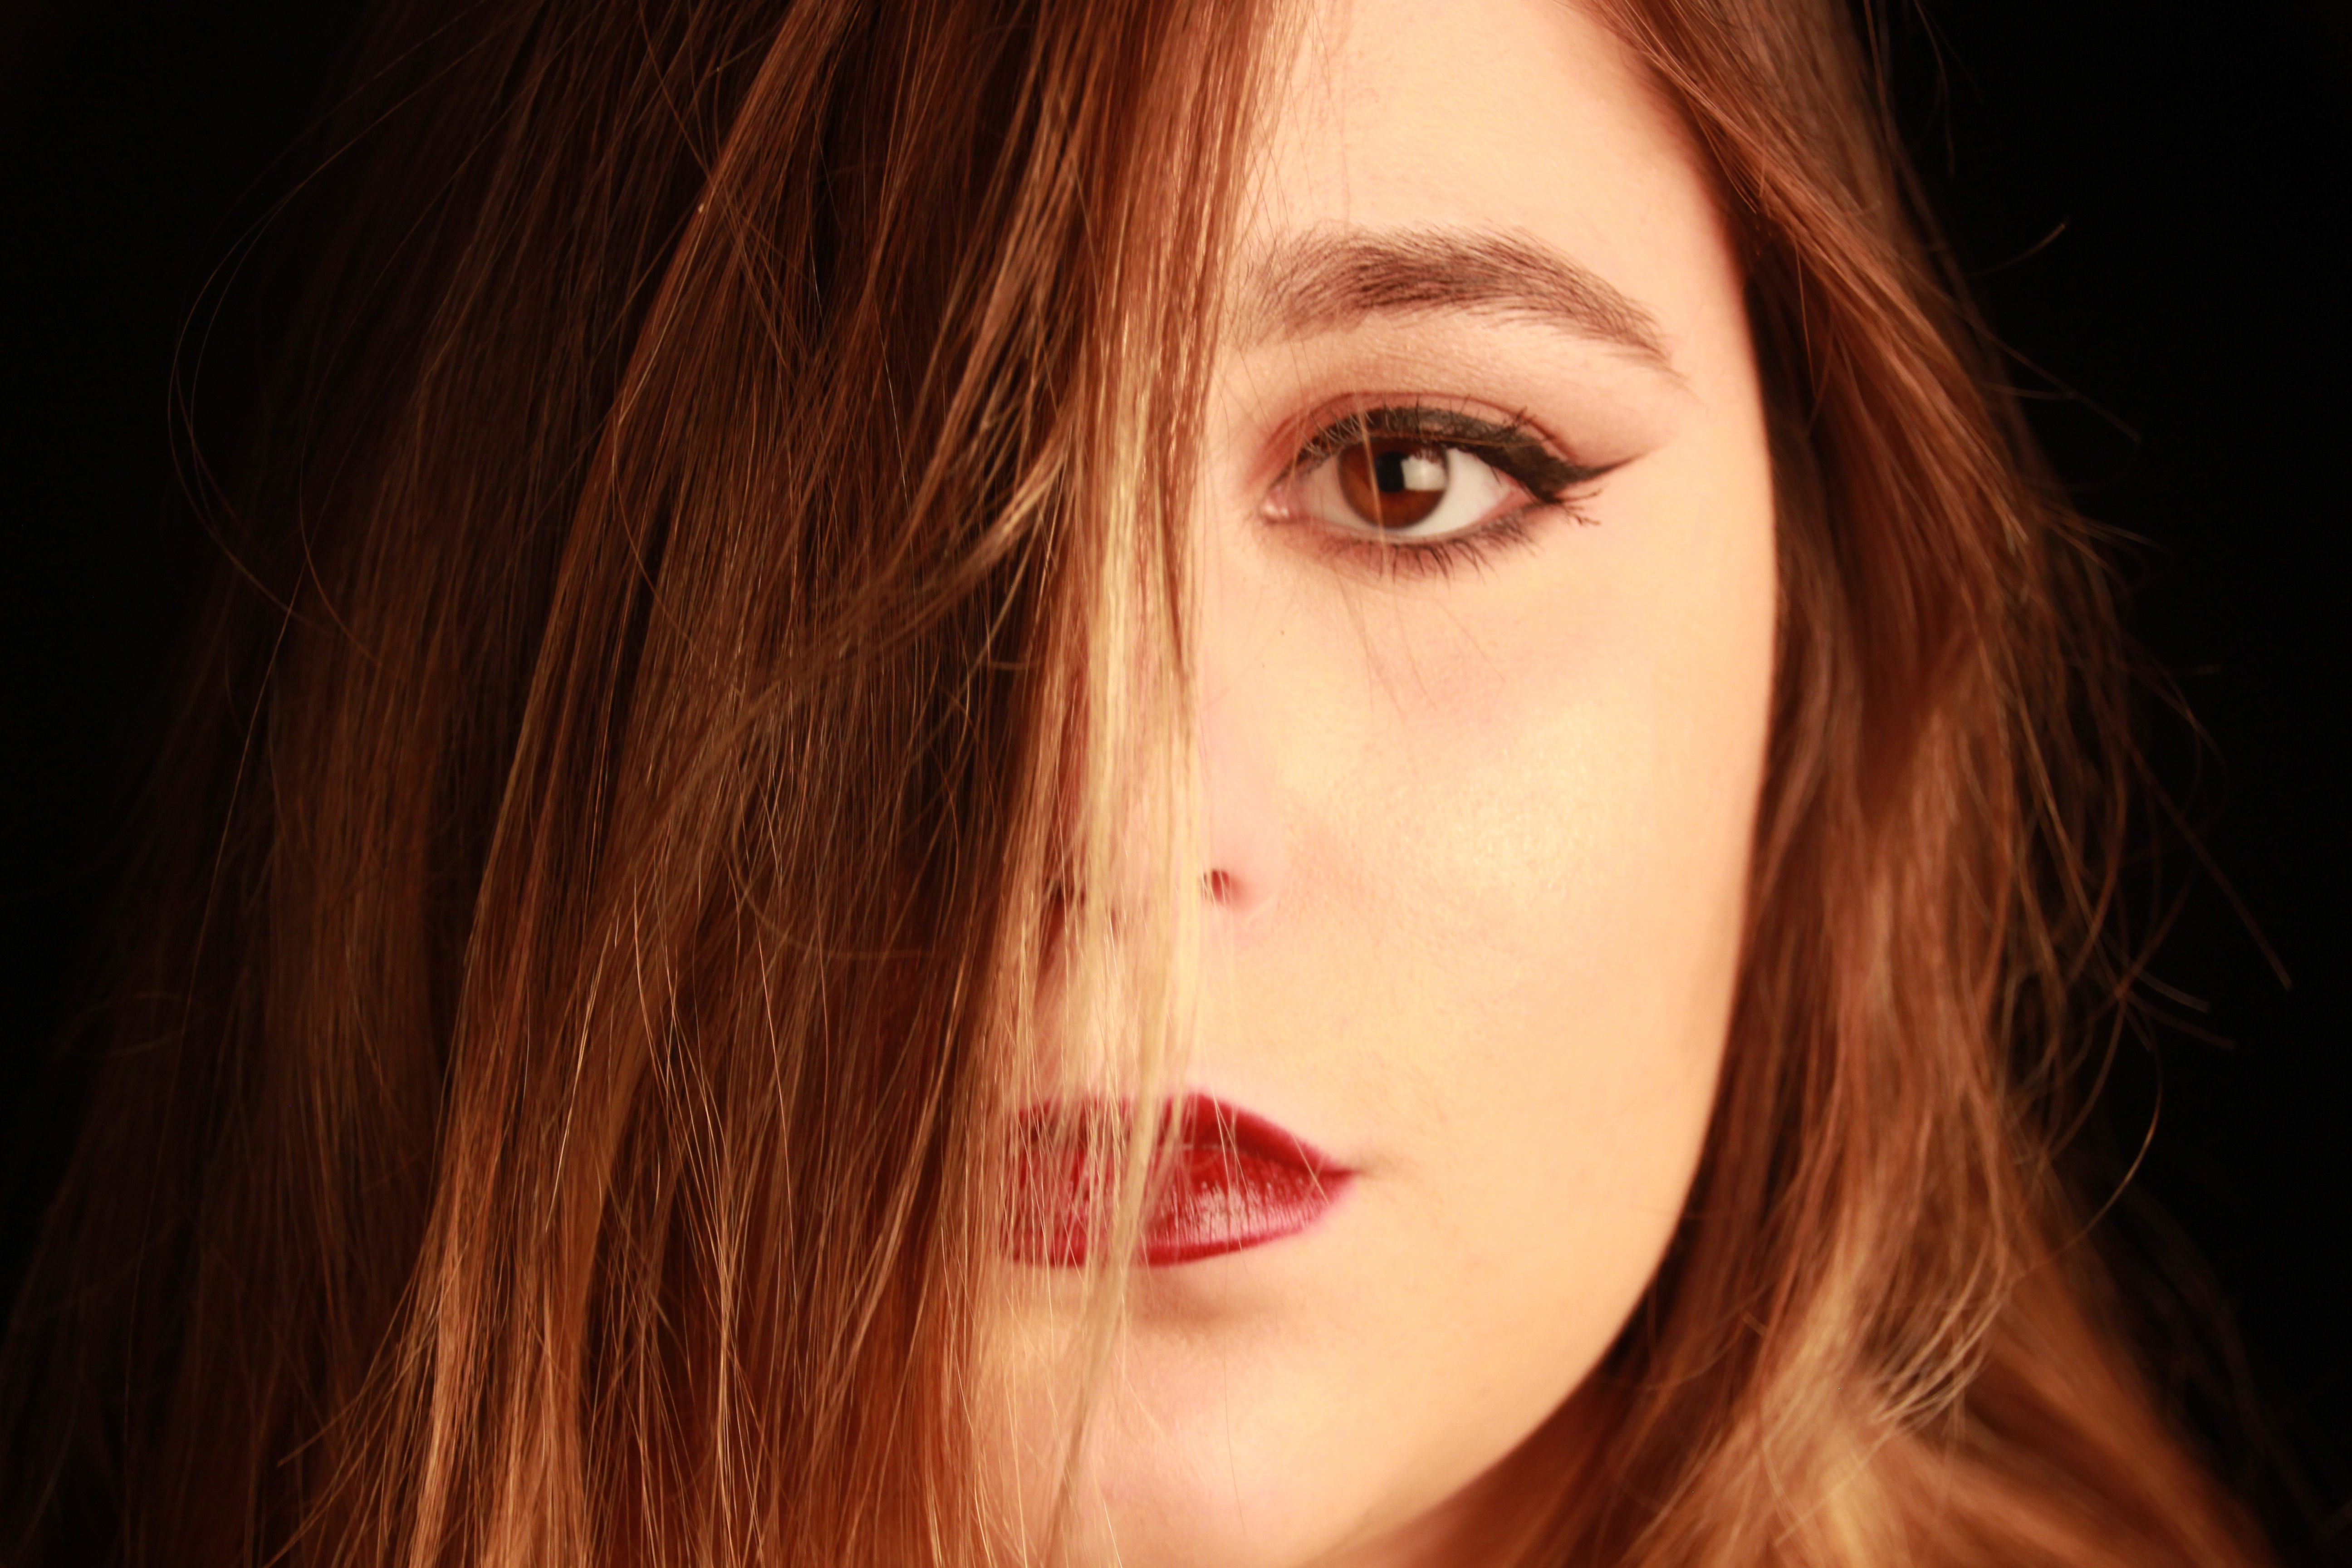
girl, woman, hair, photography, portrait, model, red, color, facial expression, lip, hairstyle, mouth, long hair, red hair, close up, human body, face, nose, eye, head, skin, beauty, blond, organ, emotion, photo shoot, brown hair, portrait photography, human hair color